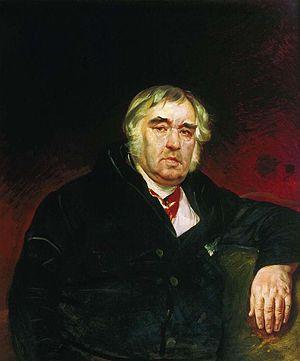
La littérature en langue russe proprement dite naît au cours du XVIIᵉ siècle, tout d'abord avec la poésie et le théâtre, mais très tôt naît une très riche tradition romanesque.
Ivan Andreïevitch Krylov, né le 2 février 1769 à Moscou et mort le 9 novembre 1844 à Saint-Pétersbourg, est un écrivain et fabuliste russe.